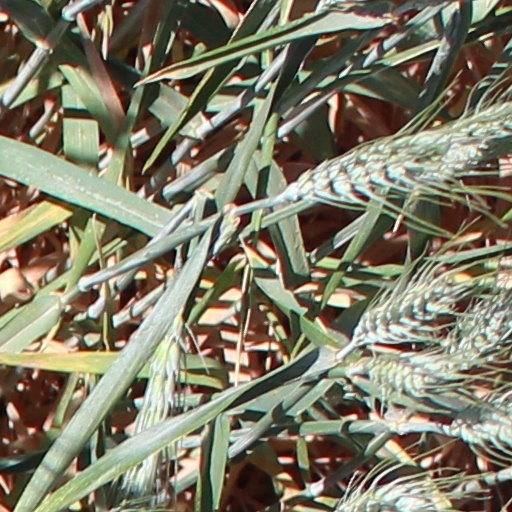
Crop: wheat